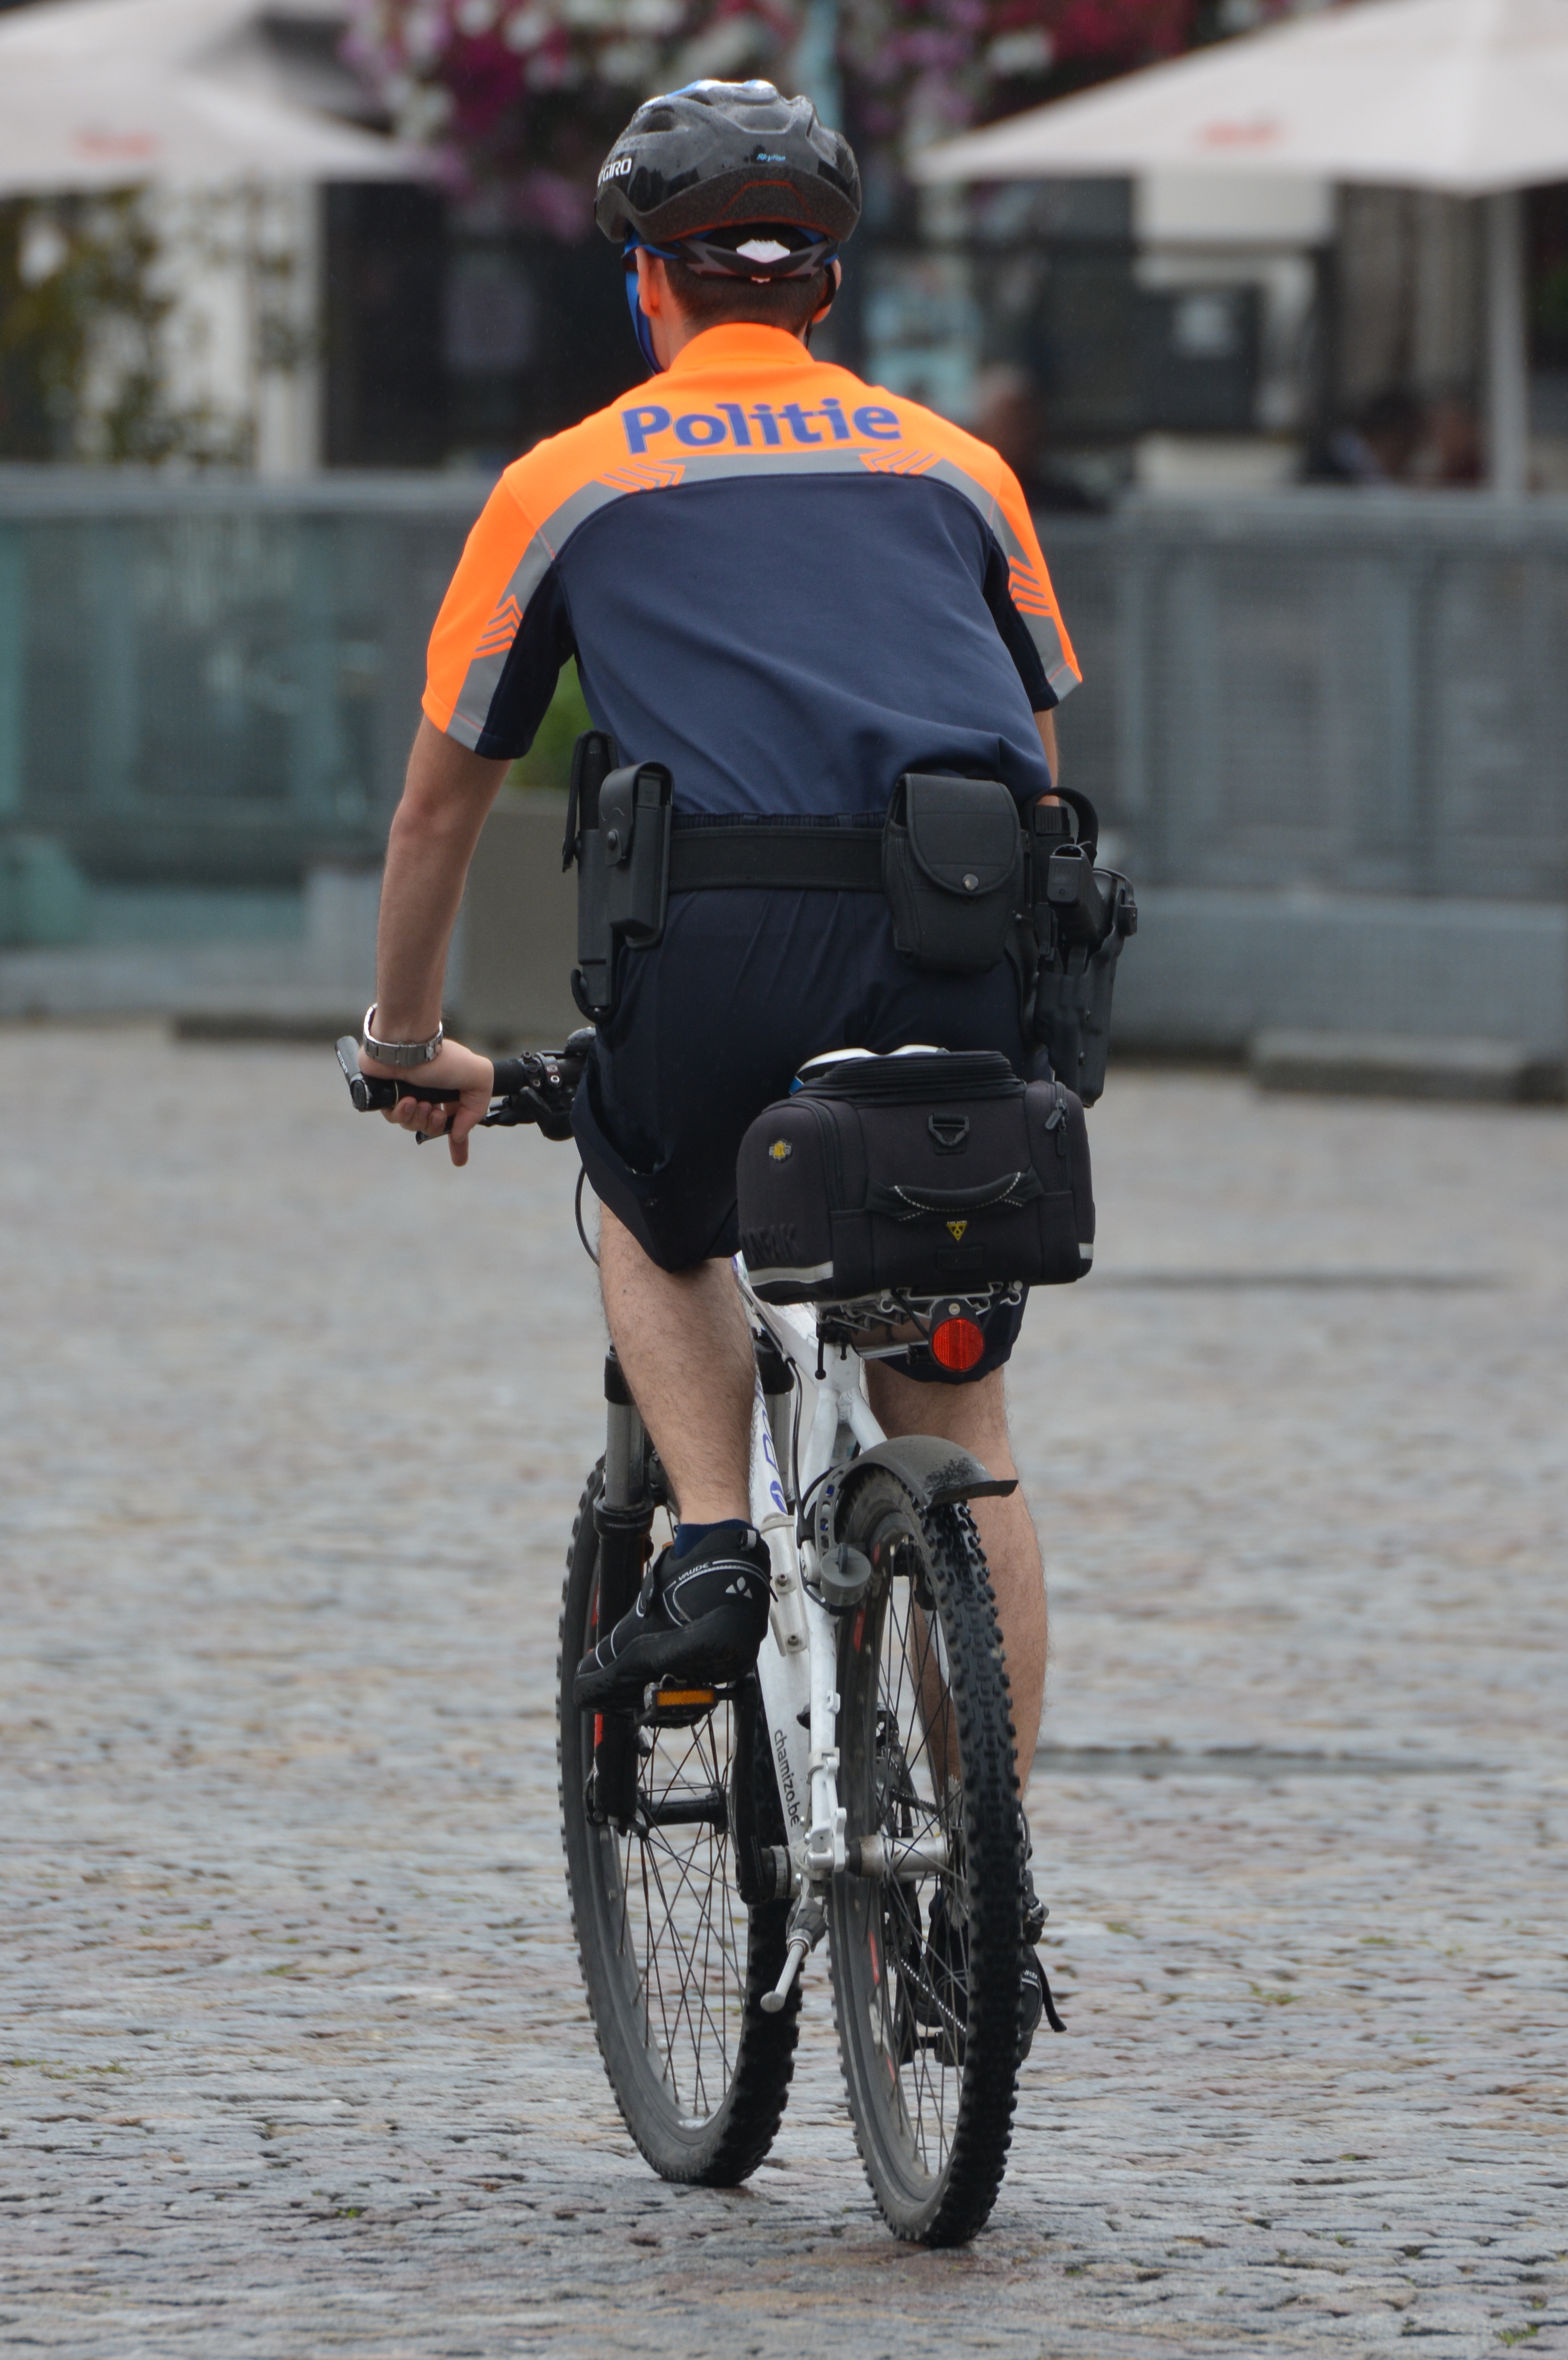
man, people, bicycle, recreation, cyclist, vehicle, sports equipment, mountain bike, cycling, race, sports, police, uniform, patrol, job, agent, road cycling, police officer, outdoor recreation, cyclo cross, bicycle racing, road bicycle, endurance sports, road bicycle racing, duathlon